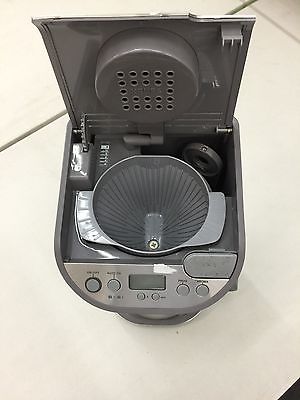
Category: coffee maker